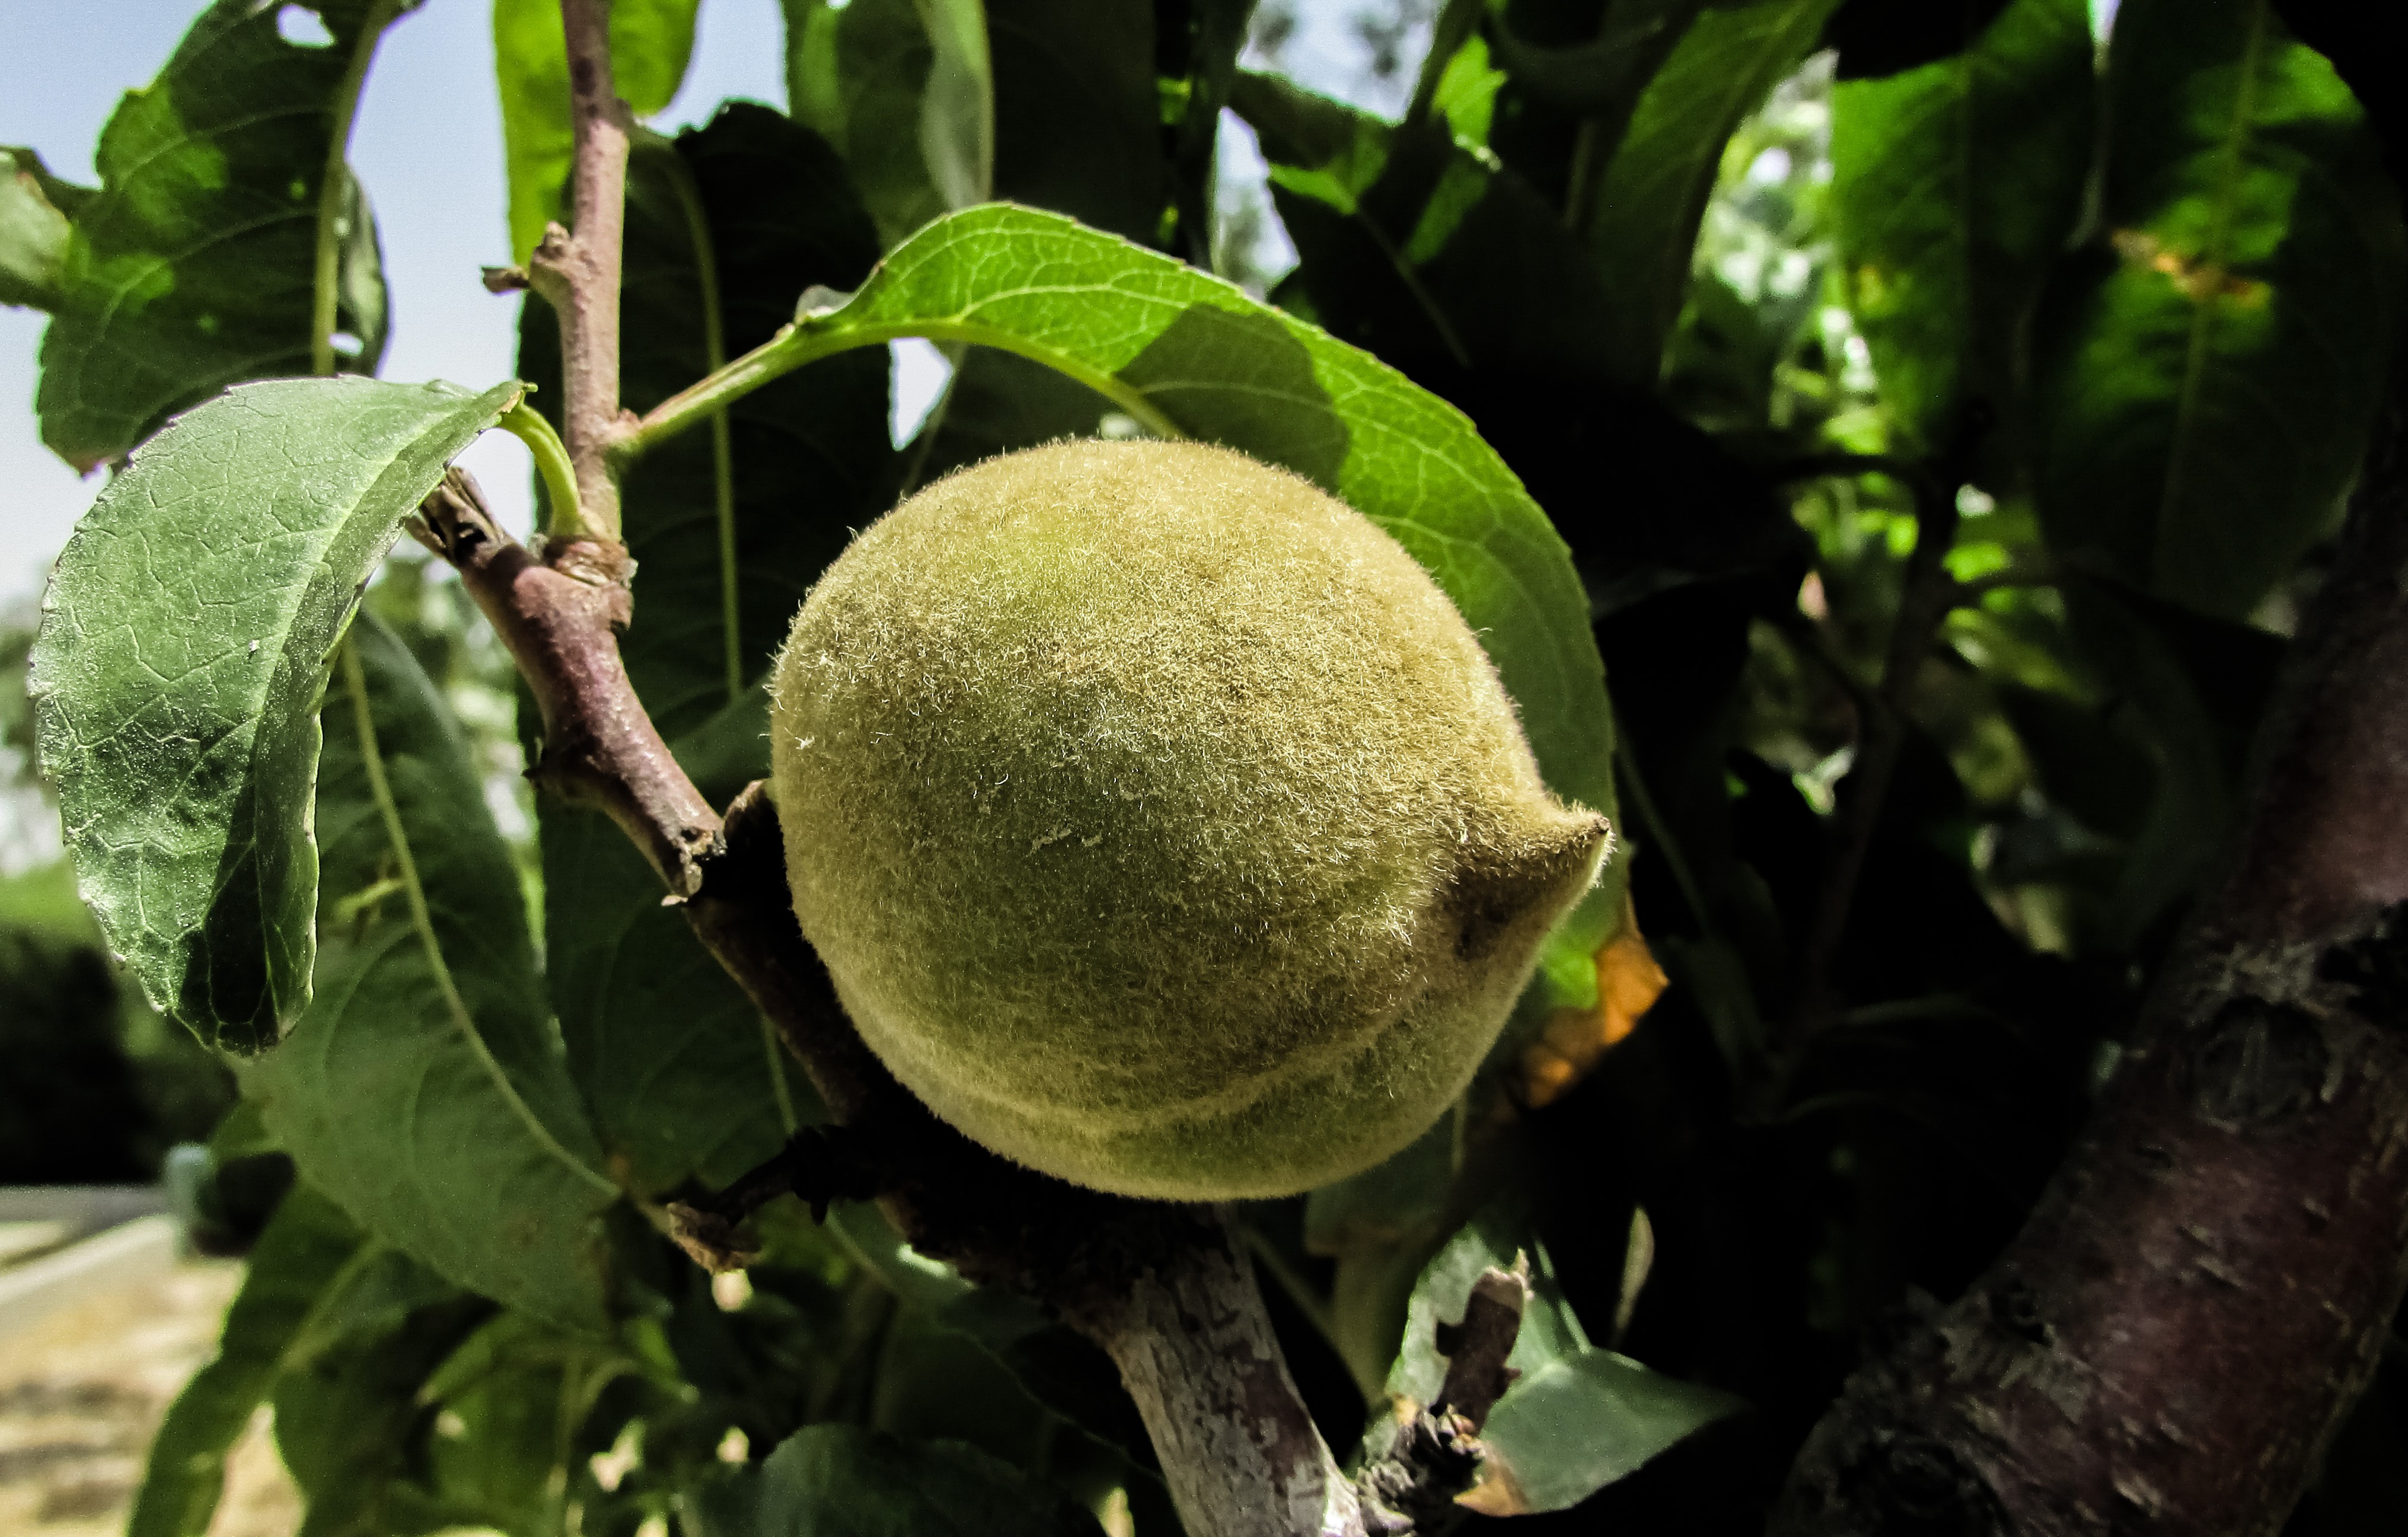
tree, nature, branch, plant, fruit, flower, food, green, produce, botany, agriculture, garden, flora, apricot, citrus, flowering plant, unripe, land plant